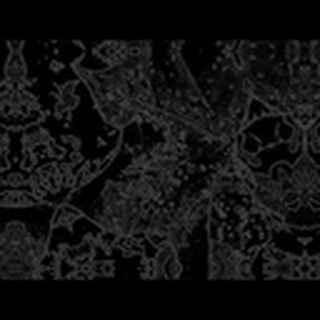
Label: cotton_target_spot